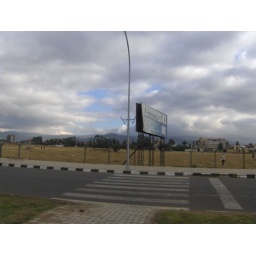
I hoped to see the buildings after the sign... so this picture is just a street in Adis Abeba (Ethiopia).